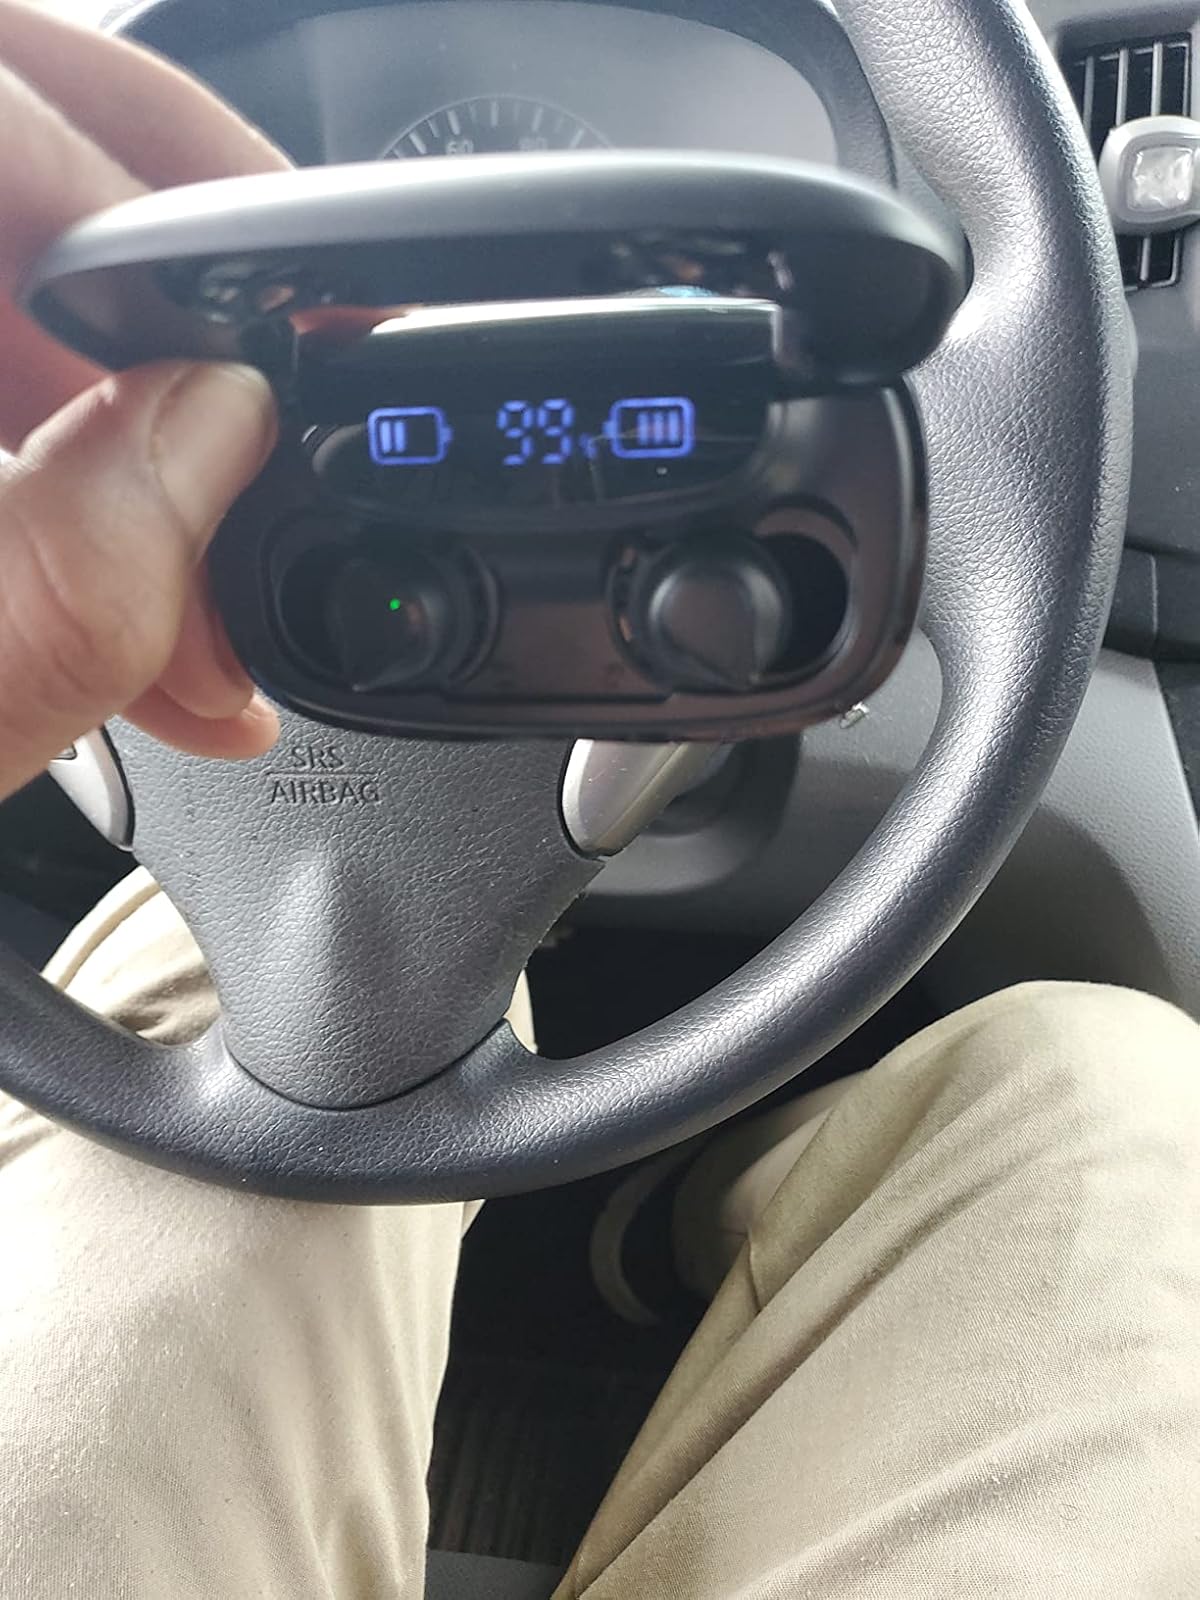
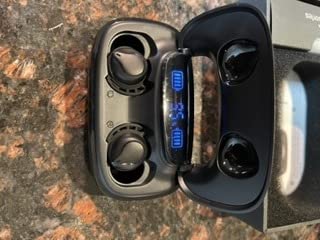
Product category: earbuds
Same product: yes